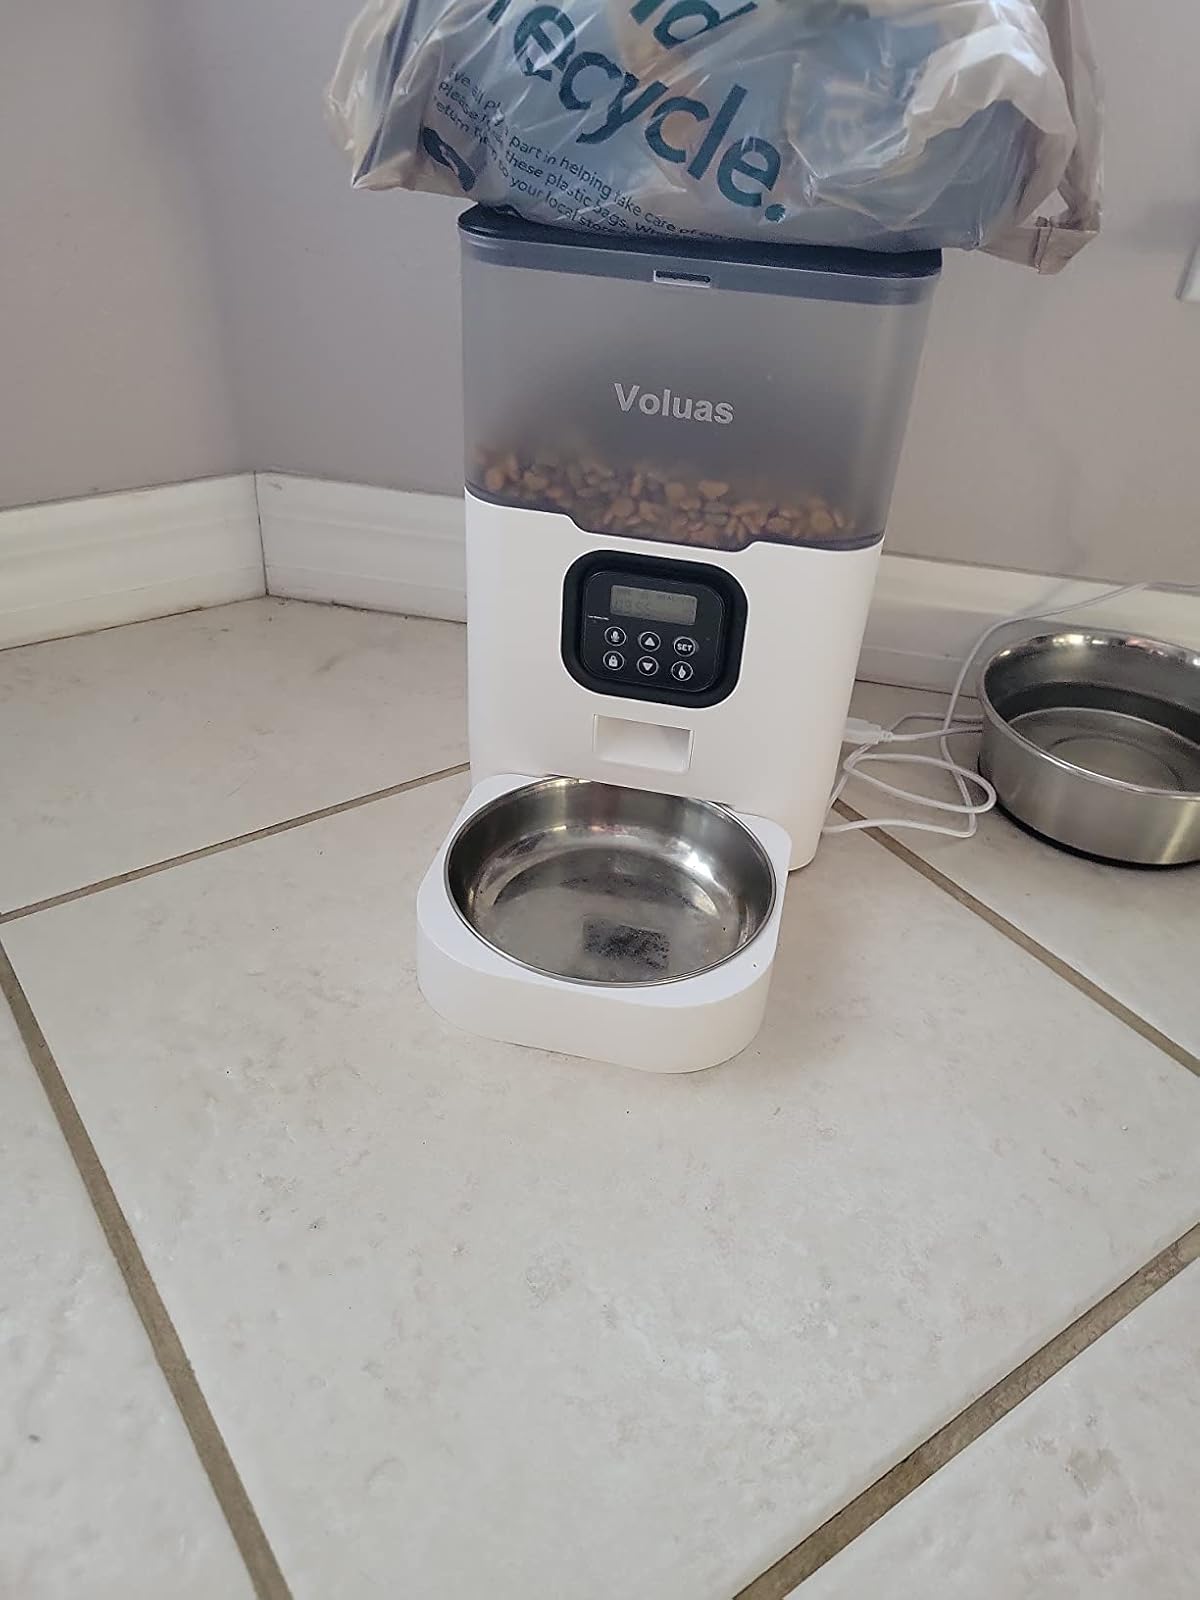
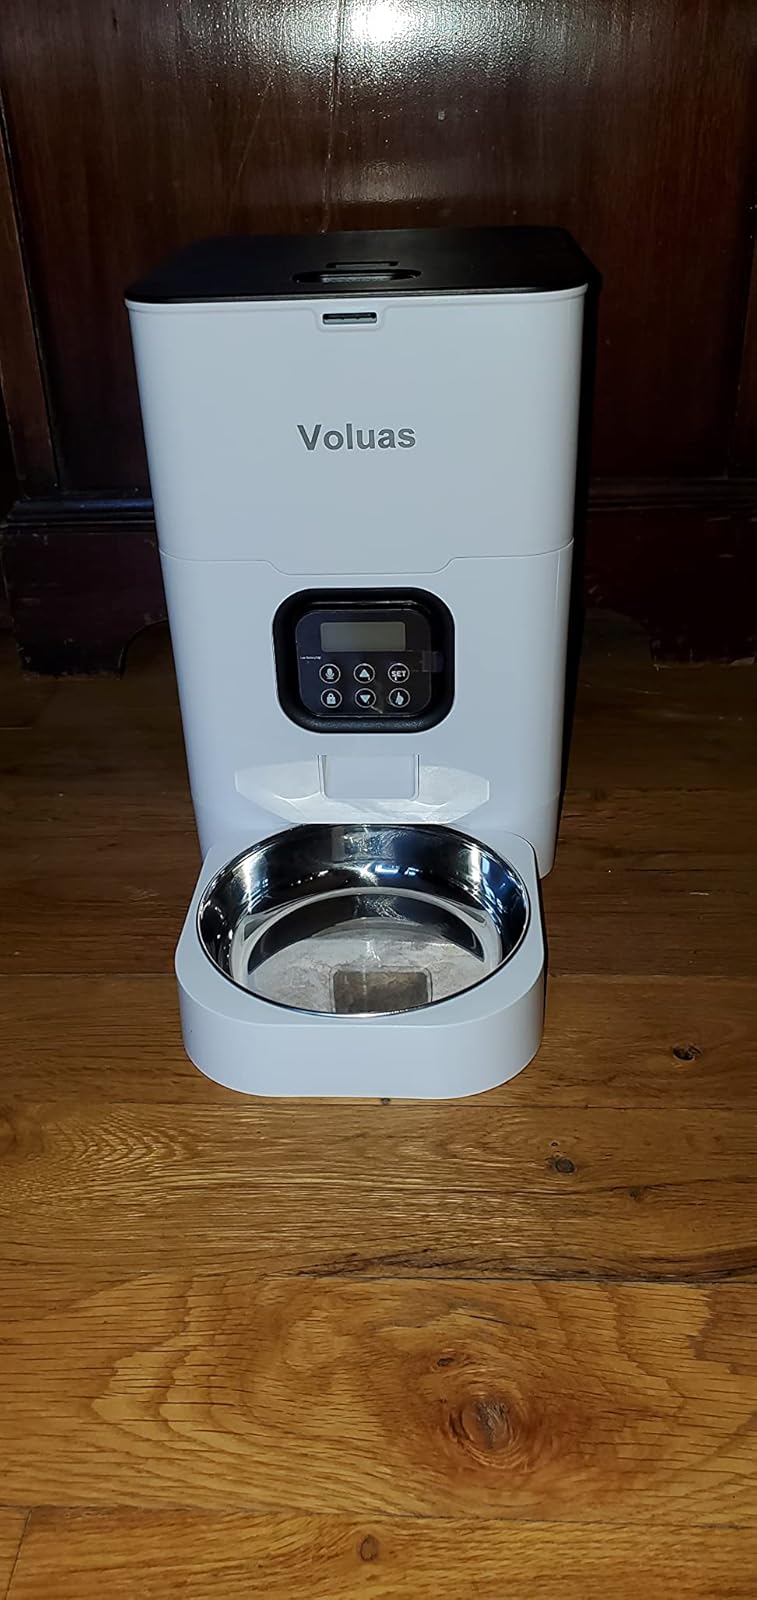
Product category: items_feeder
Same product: no